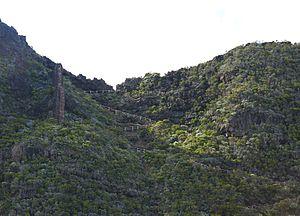
La randonnée pédestre est une activité sportive de pleine nature très pratiquée sur l'île de La Réunion, département d'outre-mer français dans le sud-ouest de l'océan Indien. De fait, elle constitue l'activité-phare dans un vaste choix de sports de plein air proposés aux visiteurs, et elle séduit par ailleurs de plus en plus de pratiquants locaux depuis la fin des années 1990.